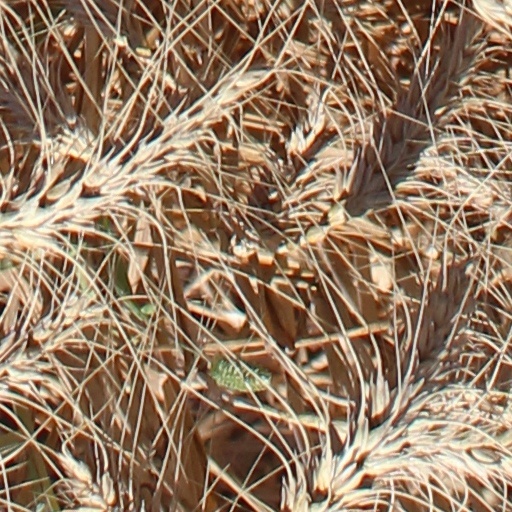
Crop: wheat